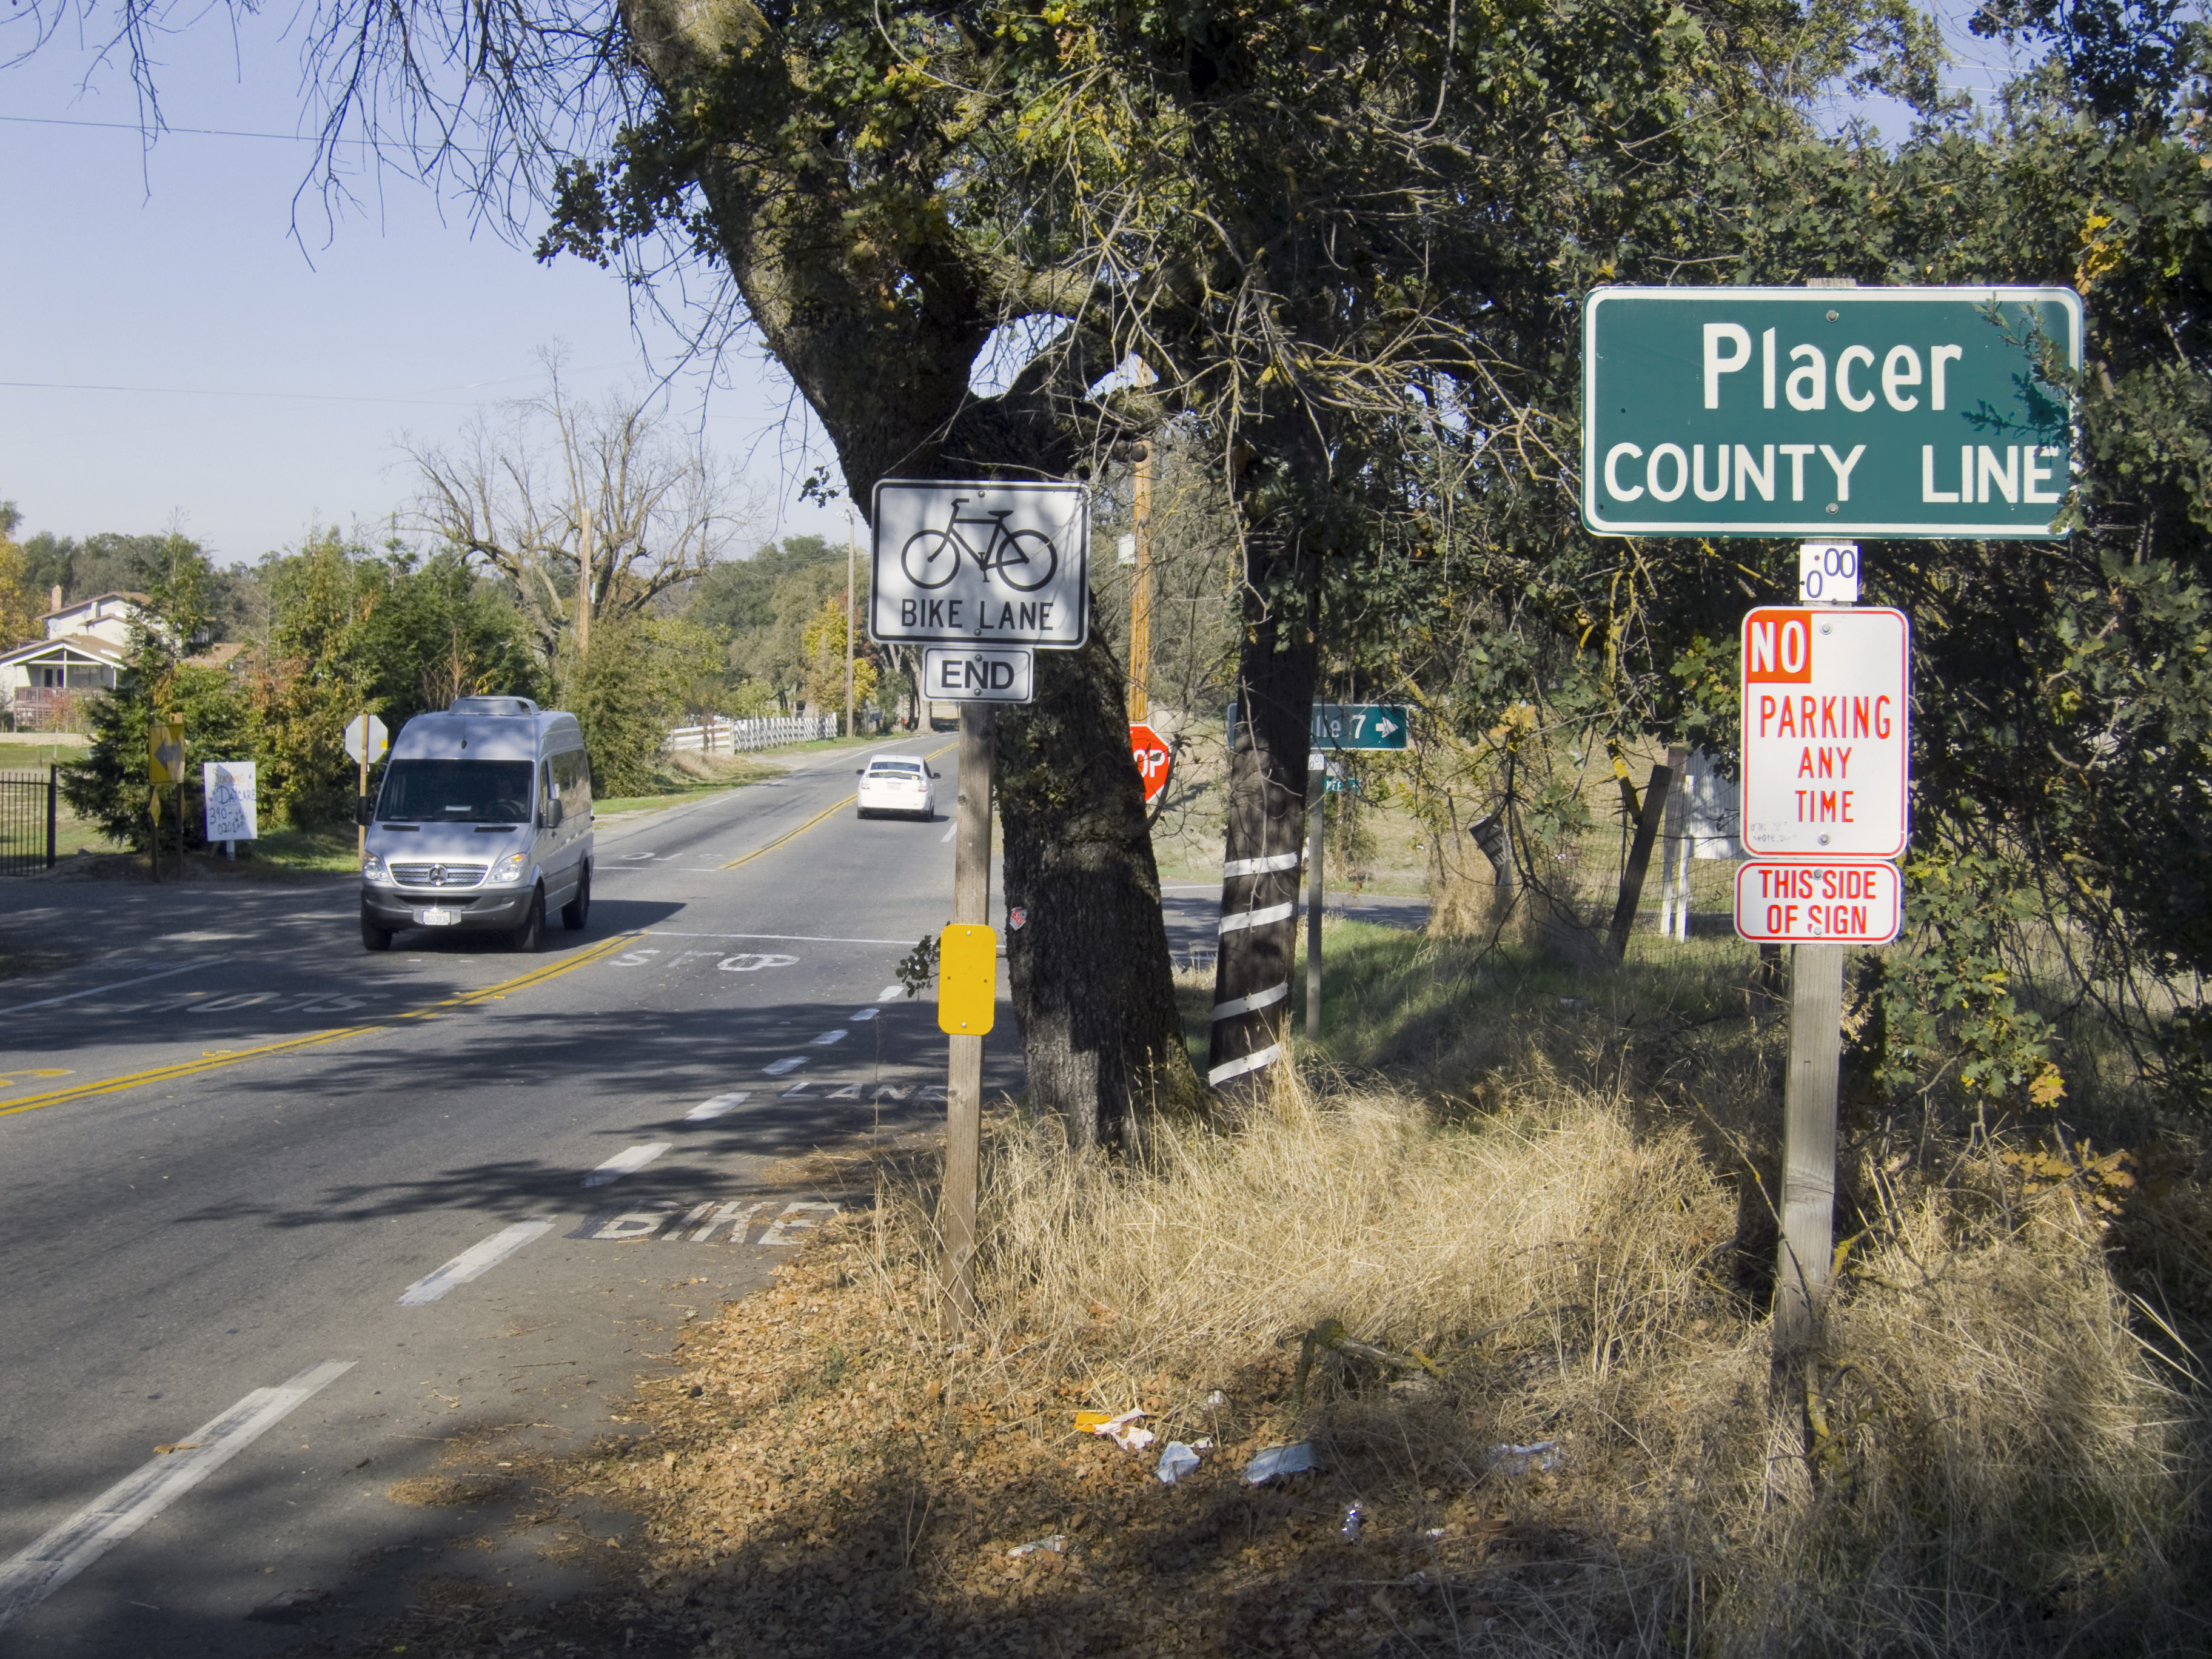
road, sign, vehicle, signage, lane, infrastructure, sacramento, wattavenue, placer